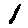
Label: 1